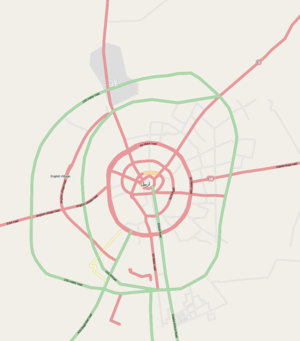
Le Franso Hariri Stadium est un stade omnisports situé à Erbil, dans la région autonome du Kurdistan, région fédérale autonome du nord de l'Irak.